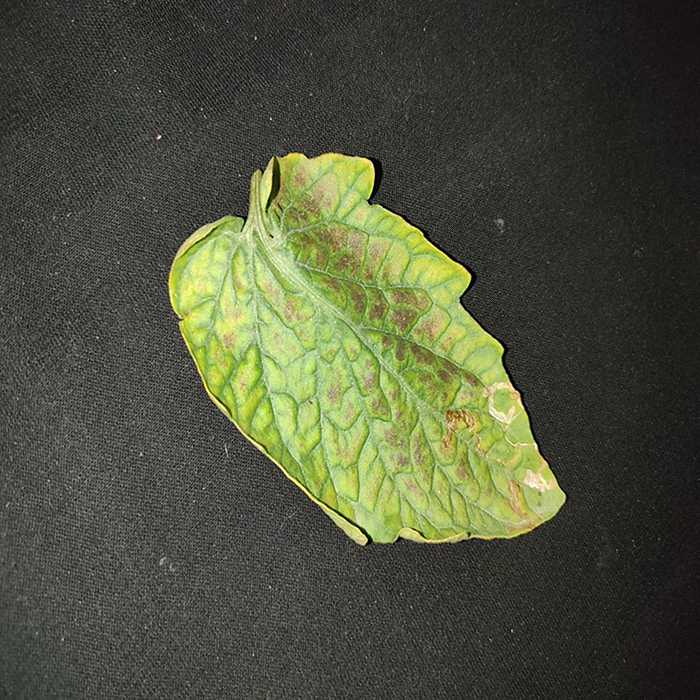
Plant: Tomato
Label: Tomato spotted wilt